Social inequality

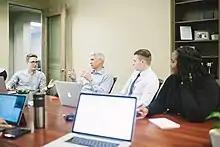
A woman and three men sitting in a conference meeting

Inequality provides for differing goods and services to be offered on the open market, spurs ambition, and provides incentive for industriousness and innovation. At the other end of the continuum, collectivists place little to no trust in "free market" economic systems, noting widespread lack of access among specific groups or classes of individuals to the costs of entry to the market. Widespread inequalities often lead to conflict and dissatisfaction with the current social order. Such ideologies include Fabianism and socialism. Inequality, in these ideologies, must be reduced, eliminated, or kept under tight control through collective regulation. Furthermore, in some views inequality is natural but shouldn't affect certain fundamental human needs, human rights and the initial chances given to individuals (e.g. by education) and is out of proportions due to various problematic systemic structures.